James Sanders (American football)

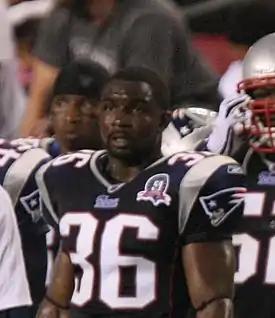
Sanders with the New England Patriots in 2009

James Sanders (born November 11, 1983) is an American former professional football safety. He was selected by the New England Patriots in the fourth round of the 2005 NFL draft. He played college football at Fresno State.